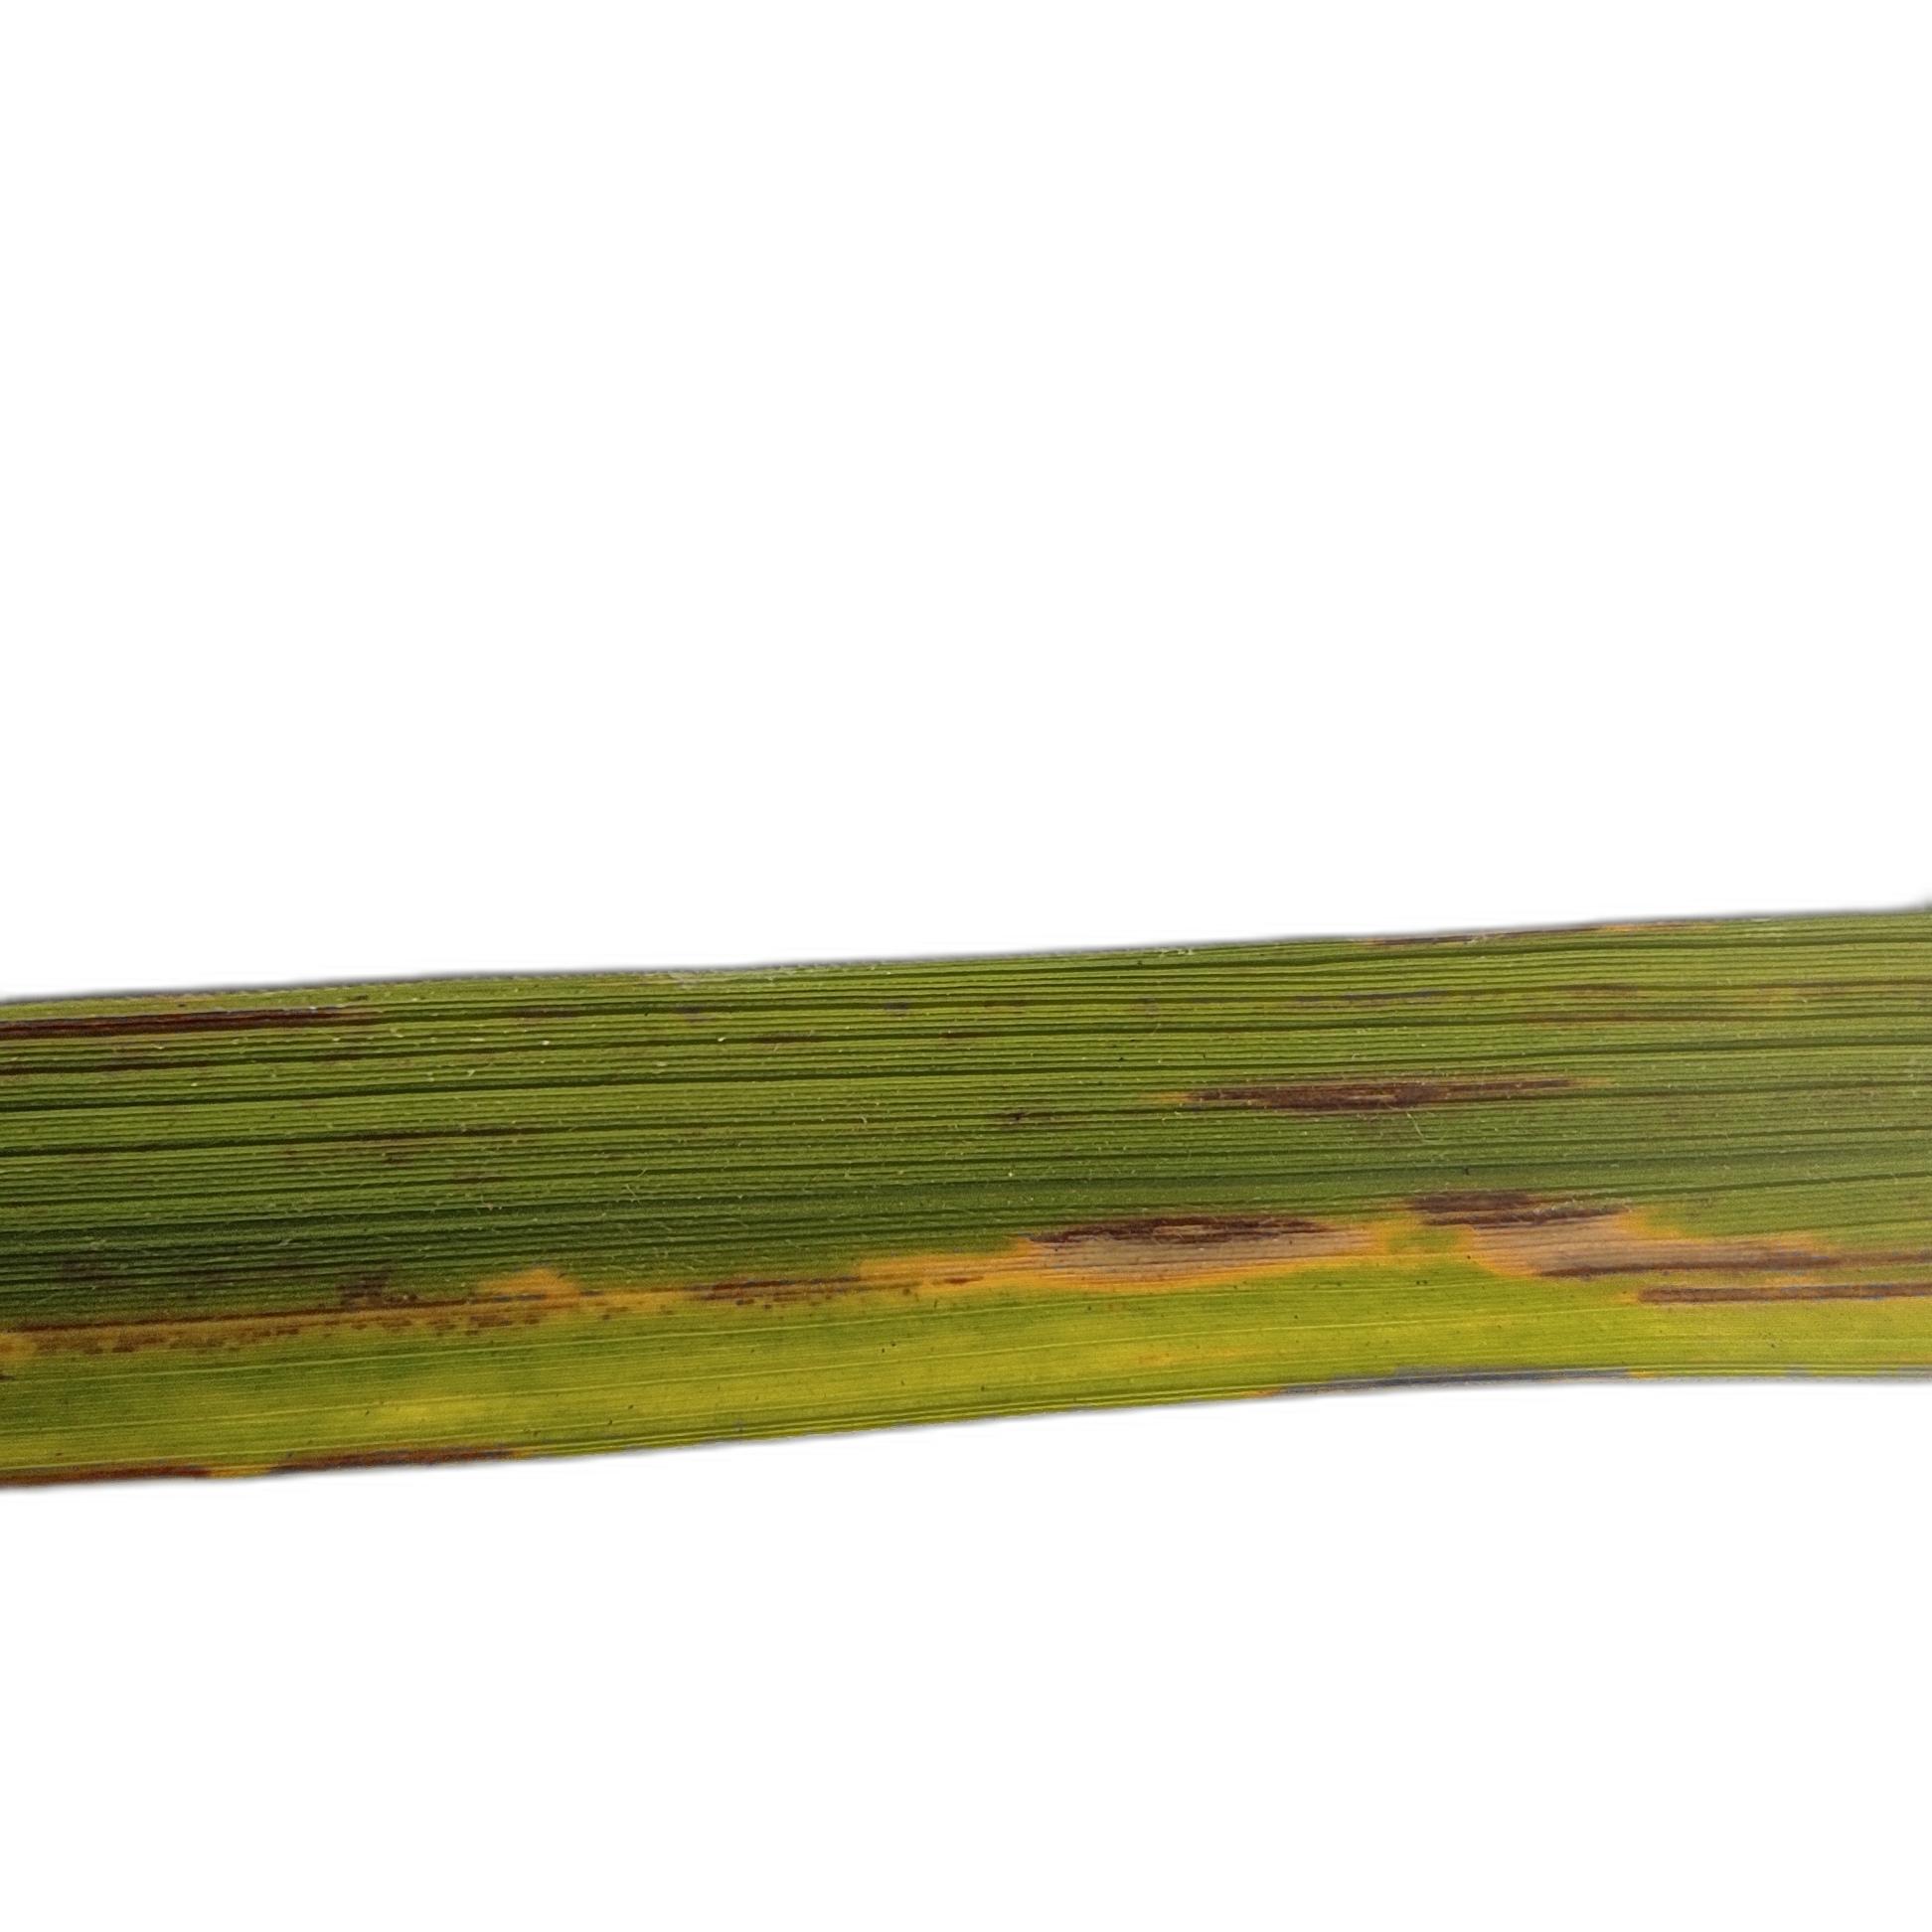
Label: Rice Leaffolder